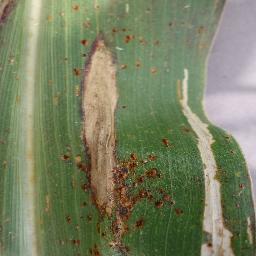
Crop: corn
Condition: (maize)_northern_blight